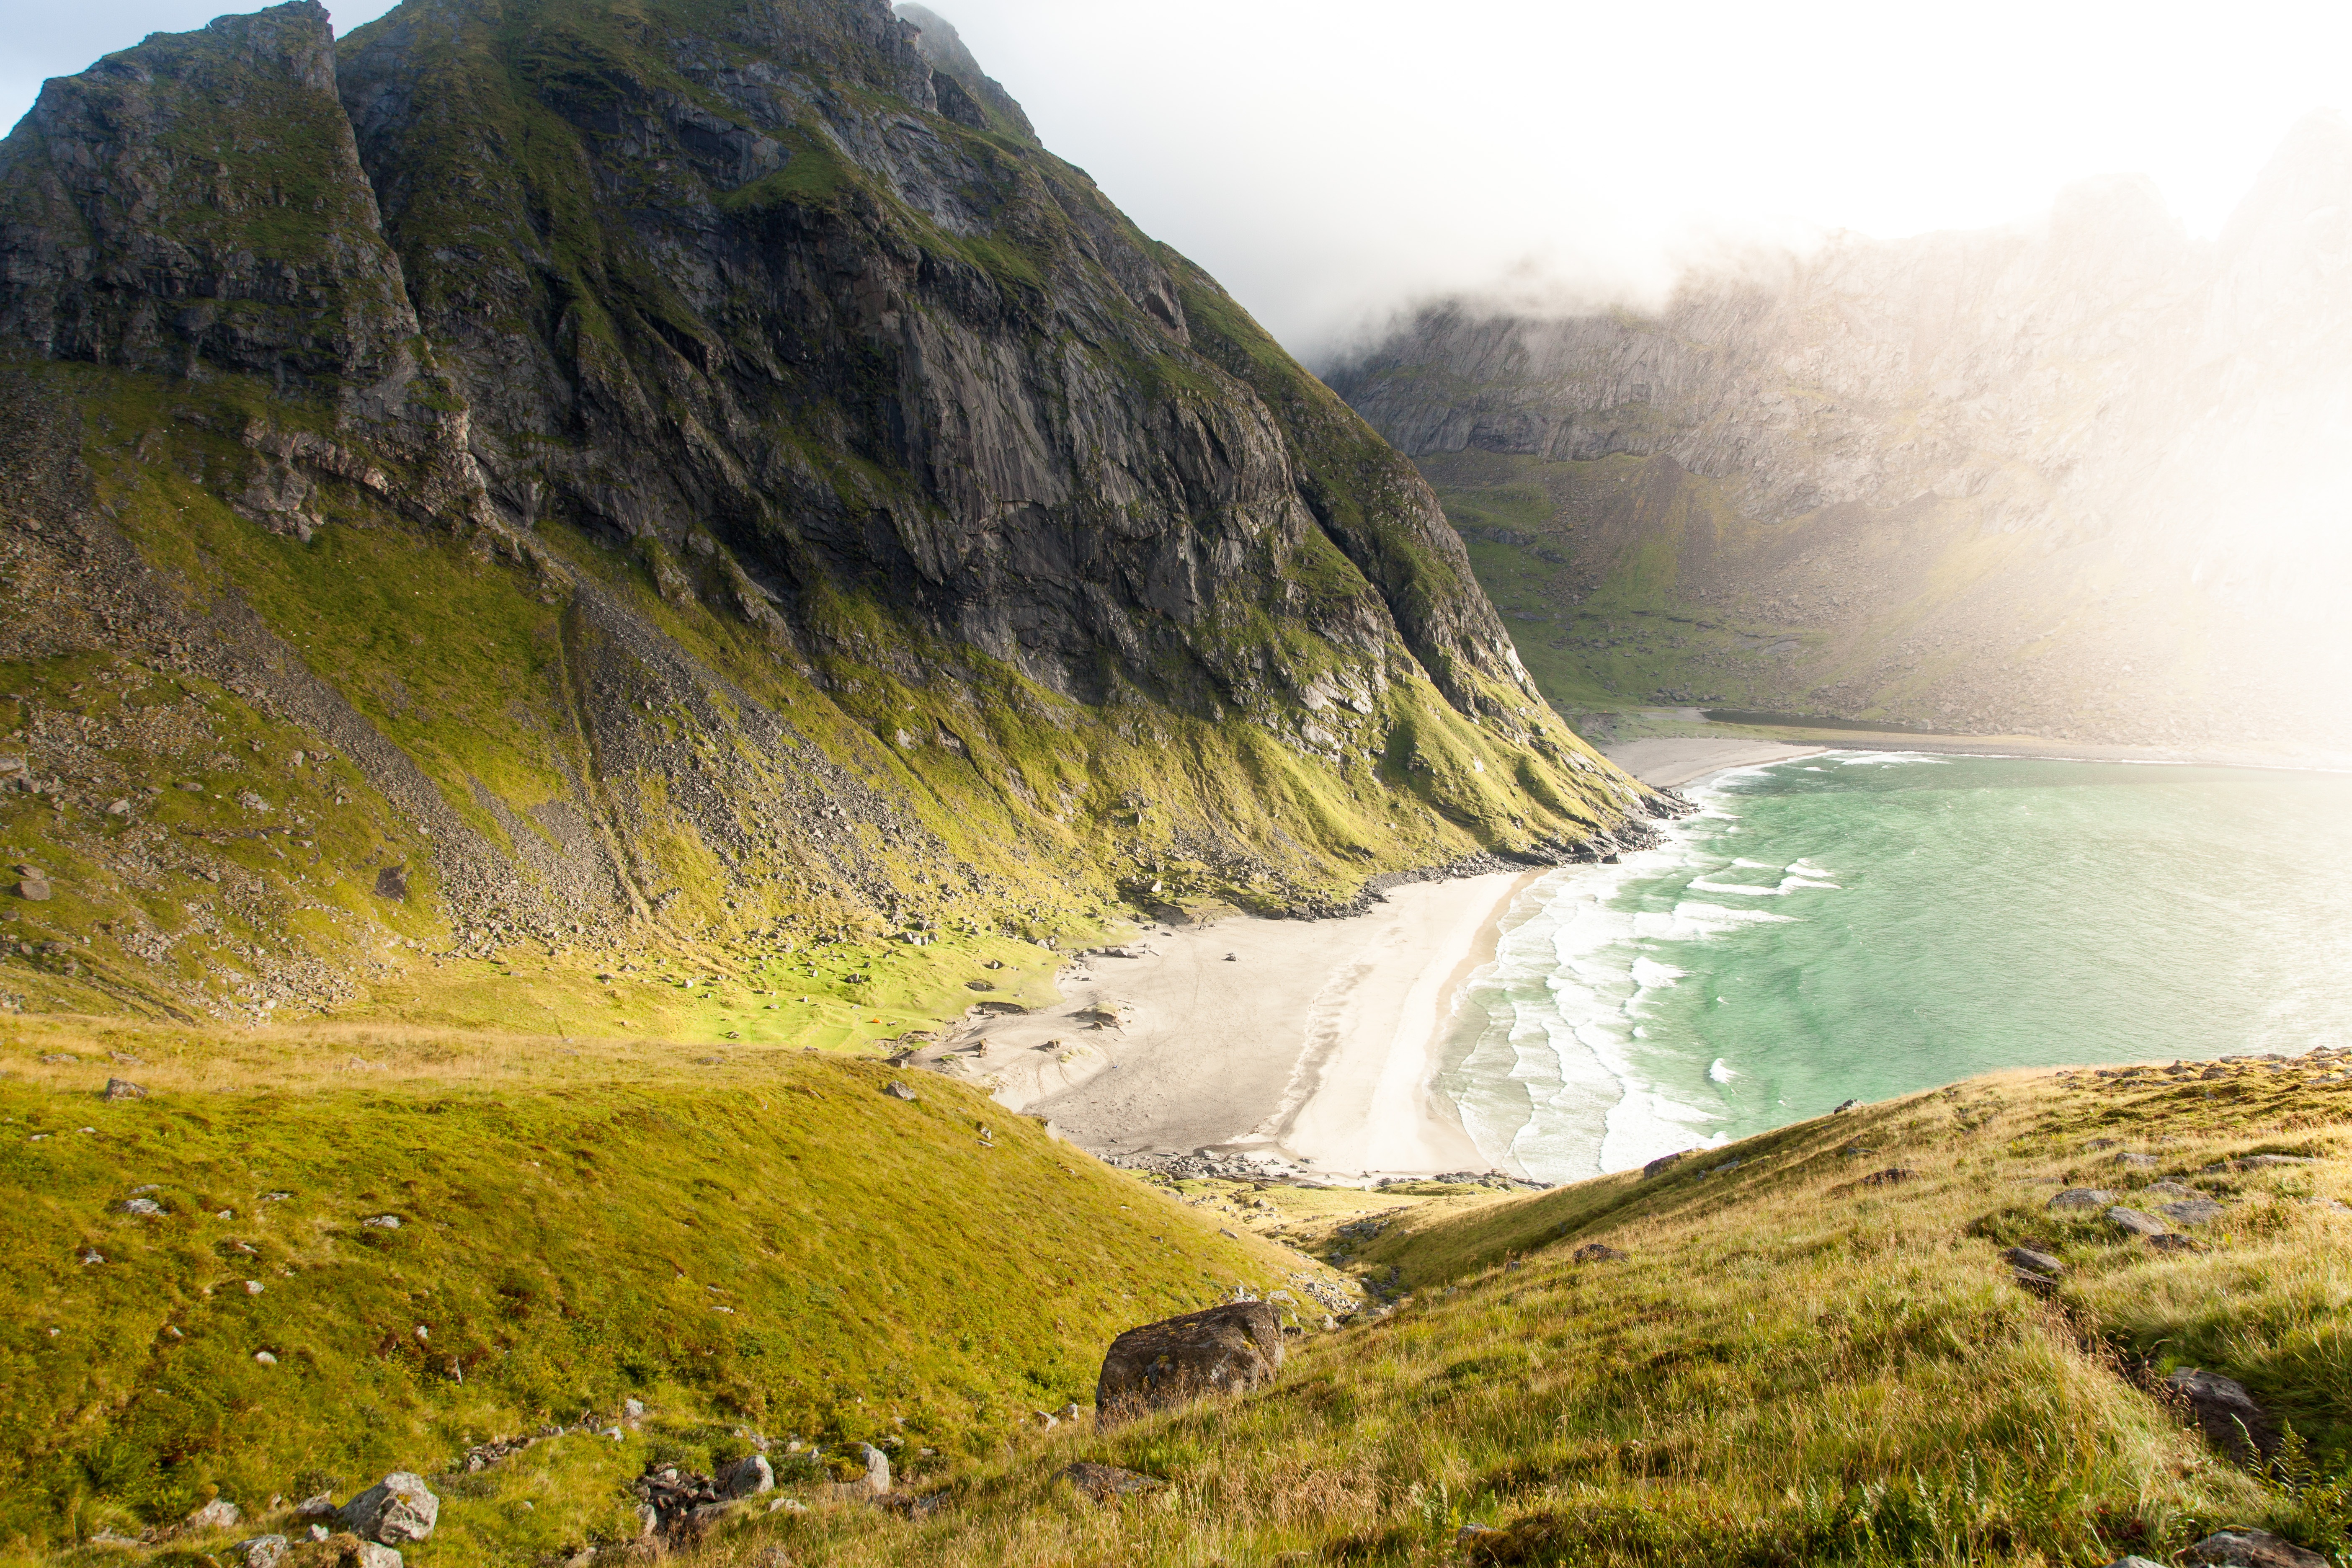
beach, landscape, sea, coast, water, nature, sand, ocean, waterfall, mountain, hill, lake, view, river, valley, mountain range, cliff, cove, scenic, seascape, bay, fjord, steep, reservoir, highland, terrain, body of water, rocks, hills, waves, vegetation, plateau, fell, loch, water feature, landform, shorebreak, geographical feature, atmospheric phenomenon, mountainous landforms